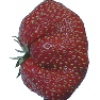
Label: strawberry_wedge